Marc Pinsach Rubirola

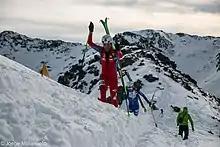

Marc Pinsach Rubirola (born 15 April 1989) is a Catalan ski mountaineer.